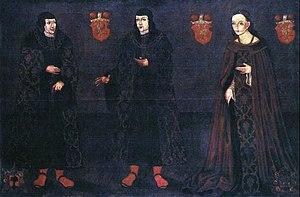
Stanislas de Mazovie est un duc polonais de la dynastie des Piast qui règne sur la Mazovie.
Janusz III de Mazovie est le dernier duc polonais de la dynastie des Piast qui règne sur la Mazovie.